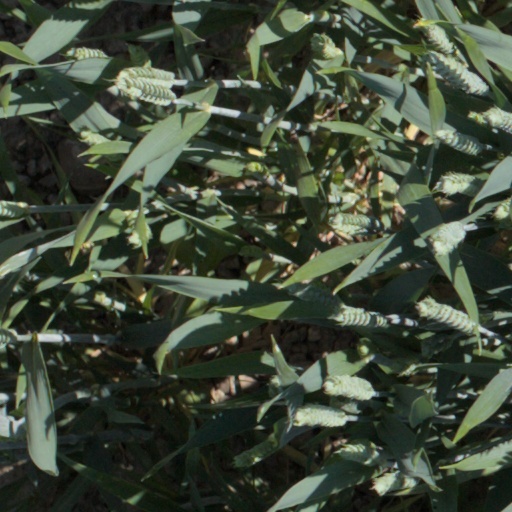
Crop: wheat